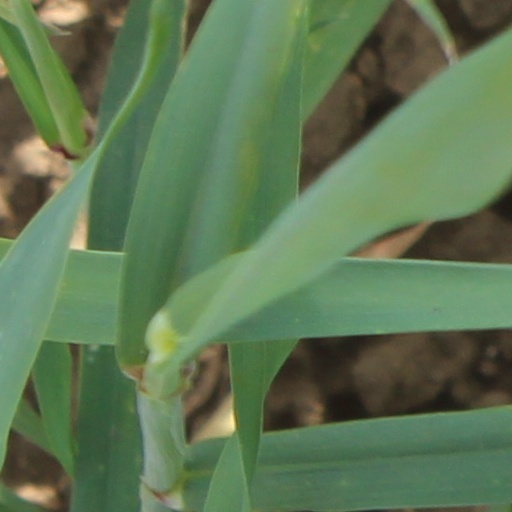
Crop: wheat